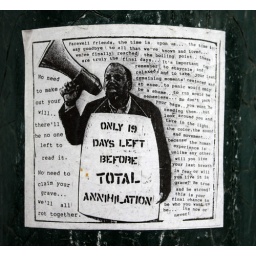
Pasted paper on the wall of the old &amp;quot;Choppers&amp;quot; in Georgetown.